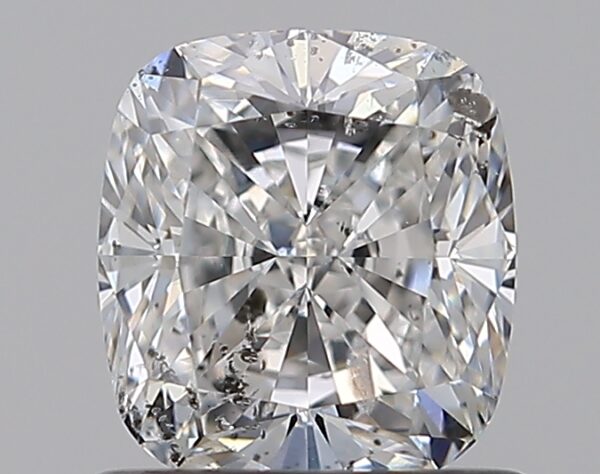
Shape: cushion
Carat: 1.01
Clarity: SI2
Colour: E
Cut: EX
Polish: EX
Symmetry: EX
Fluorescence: VSL
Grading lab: IGI
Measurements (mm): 5.92 x 5.41 x 3.71